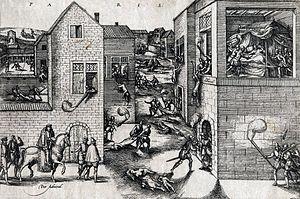
Le château de Montsoreau est un château français de style gothique et Renaissance situé dans le Val de Loire sur la commune de Montsoreau dans le sud-est du département de Maine-et-Loire en région Pays de la Loire.